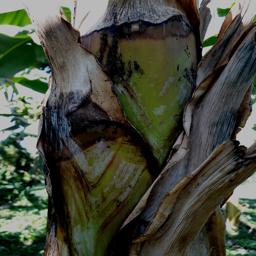
Label: BACTERIAL SOFT ROT